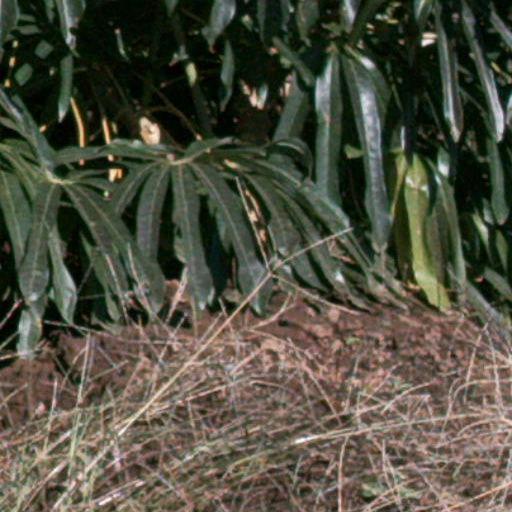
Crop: cassava